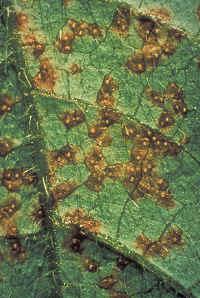
Plant: Soybean
Disease: bean rust